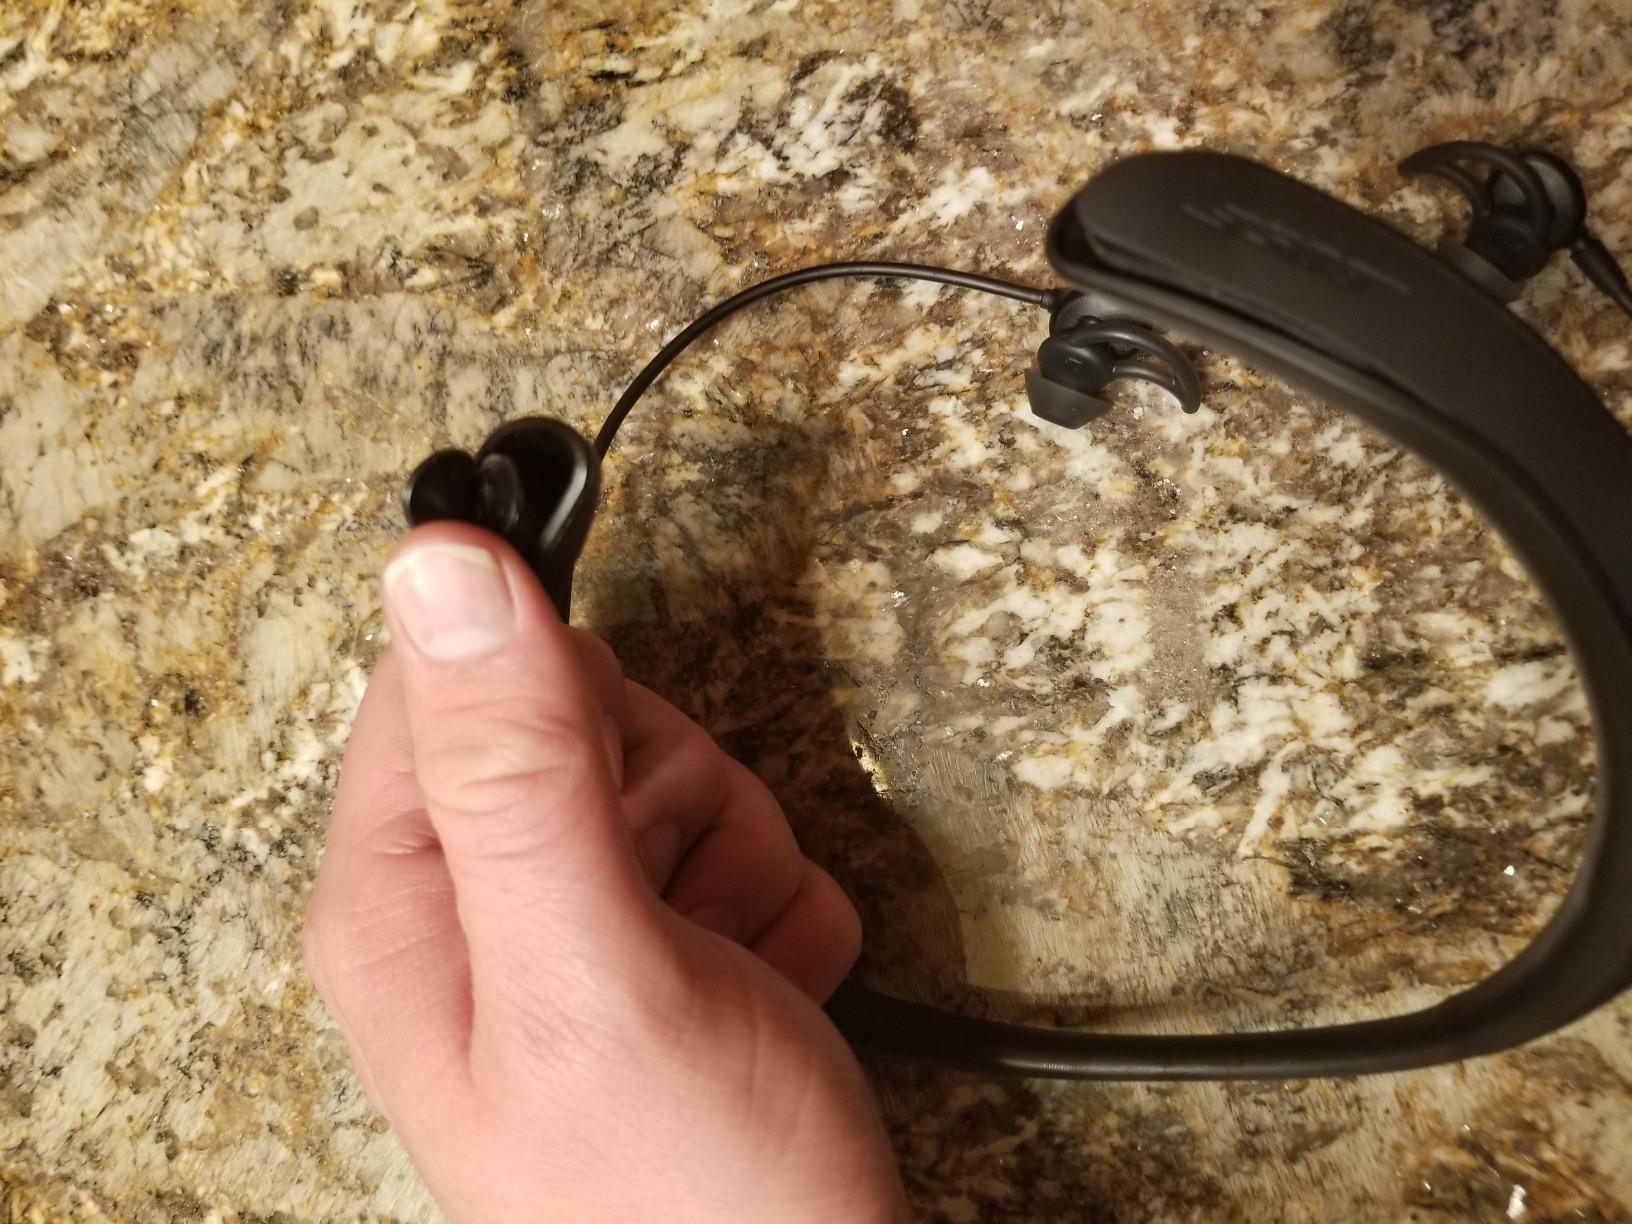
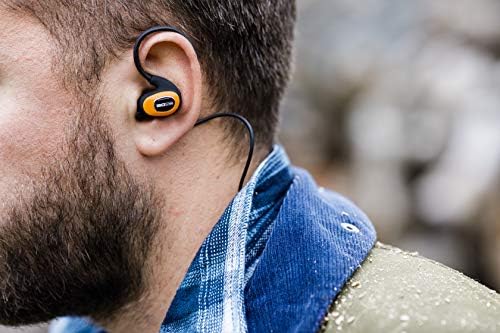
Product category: headphones
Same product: no